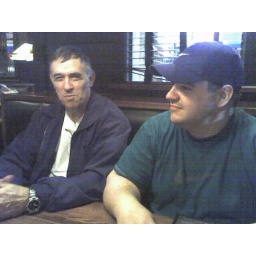
Dad and Steve waiting for a table in the bar at Uno's